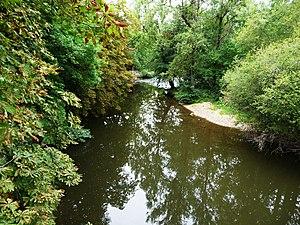
L'Isle en aval du pont de la route départementale 4, au bourg de Mayac, Dordogne, France
Mayac est une commune française située dans le département de la Dordogne, en région Nouvelle-Aquitaine.